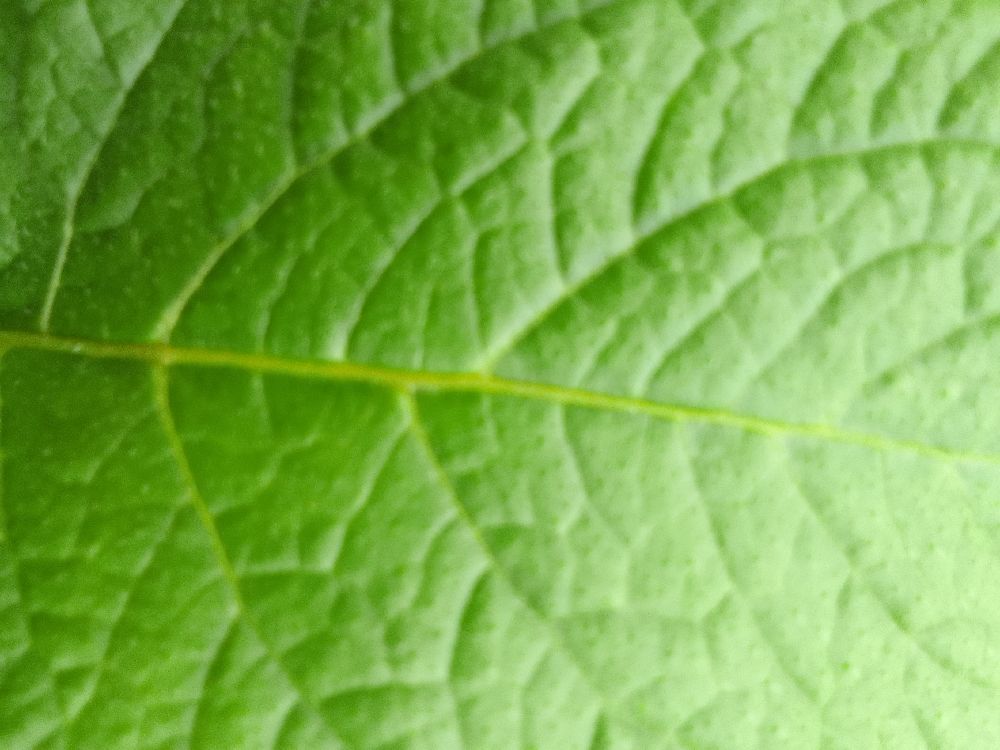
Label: Healthy